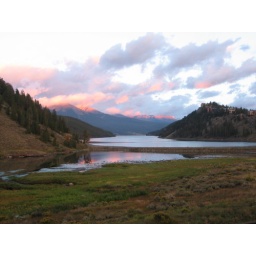
A pink morning in the mountains